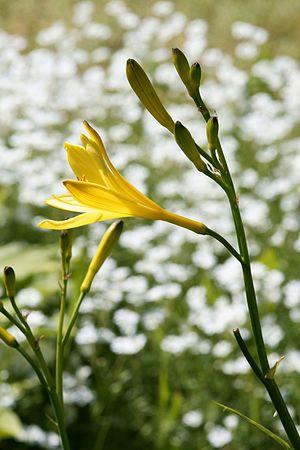
Hémérocalle fauve. Русский: Лилейник оранжевый, возможно, садовый гибрид. Latina: Hemerocallis lilioasphodelus